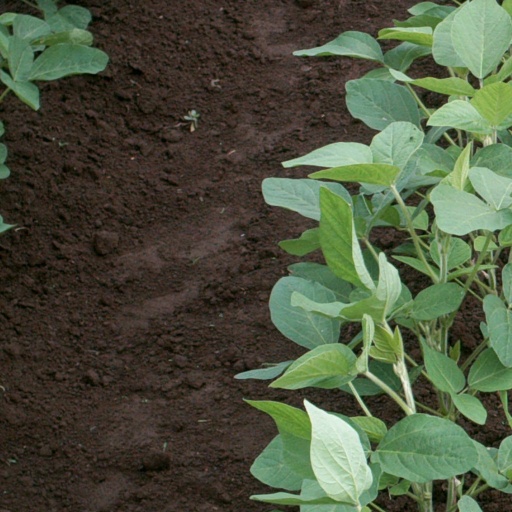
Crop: soybean